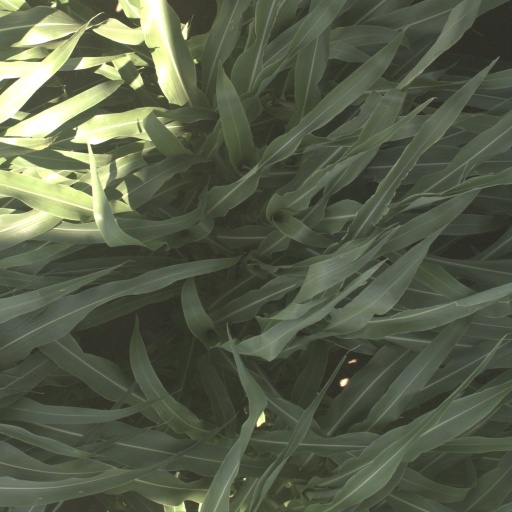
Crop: sorghum